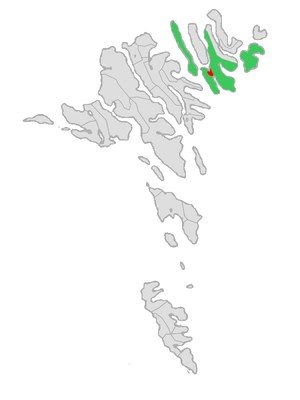
La commune de Klaksvík est une commune des îles Féroé dont la ville de Klaksvík est le chef-lieu. Son territoire épars s'étend sur la majeure partie de l'île de Borðoy, le nord de l'île de Kalsoy et l'île de Svínoy.